I Want to Marry You

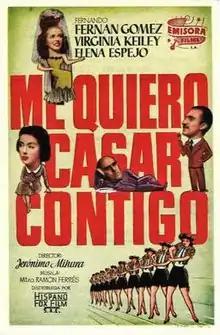
Film poster

I Want to Marry You (Spanish: Me quiero casar contigo) is a 1951 Spanish comedy film directed by Jerónimo Mihura and starring Virginia Keiley, Fernando Fernán Gómez and José Isbert.